Tashukov Nunatak

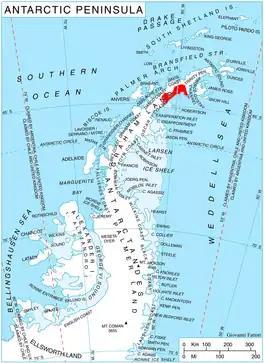
Location of Nordenskjöld Coast on Antarctic Peninsula

Tashukov Nunatak is the rocky ridge 1.8 km long in northwest–southeast direction and 1.7 km wide, rising to 768 m on the northeast side of Zlokuchene Glacier on Nordenskjöld Coast in Graham Land, Antarctica.